Scouting in Arizona

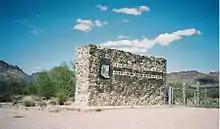
Double V Scout Ranch's gateway

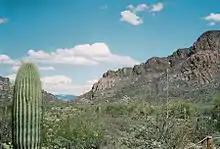
The "Indian Chief's" profile "(above windmill)" on Cat Mountain, overlooking Double V Scout Ranch

The Grand Canyon Council serves Scouts in Arizona and New Mexico, offering Cub Scouts and Scouts BSA to boys and girls ages 5 through 18. Additionally ages 14 through 21 can be involved with Venturing, a high adventure outdoor program or in "Learning for Life", a career-based program.